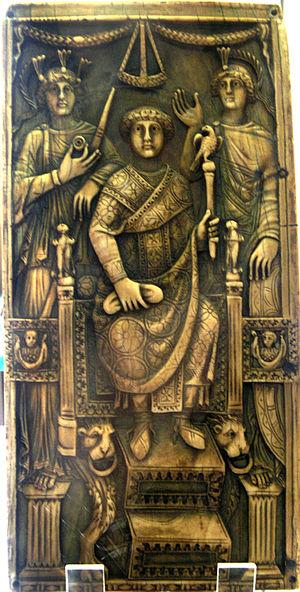
Un diptyque consulaire est, dans l'Antiquité tardive, un type particulier de diptyque, cette paire de panneaux reliés, généralement en ivoire, en bois ou en métal, ornés d'un riche décor sculpté, qui pouvaient faire office de tablette à écrire : il s'agissait, à Byzance, d'un objet commémoratif de luxe, commandé par le consul ordinaire et distribué pour marquer son entrée en charge et récompenser les notables qui avaient soutenu sa candidature.